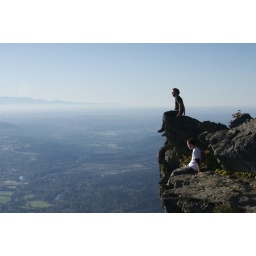
sitting in the sky